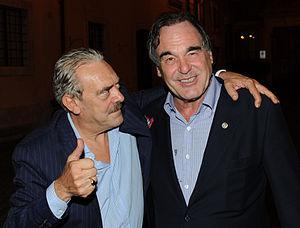
Rino Barillari, né le 8 février 1945 à Limbadi, dans la province de Vibo Valentia, en Italie, est un photographe italien. Il est parfois surnommé « le roi des paparazzis ».